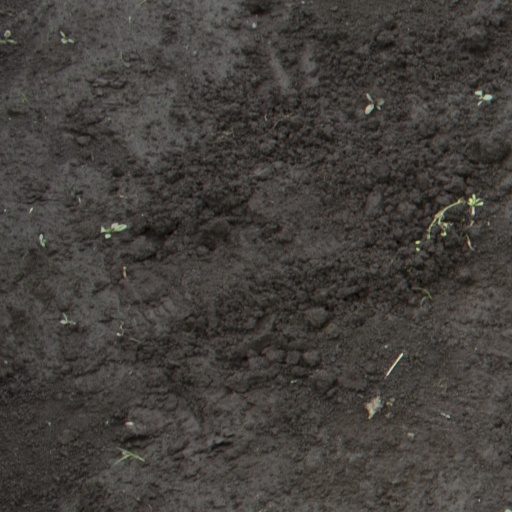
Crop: soybean